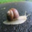
Label: snail